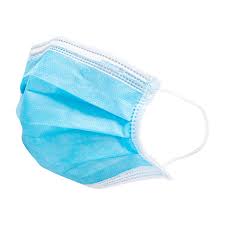
Waste category: trash